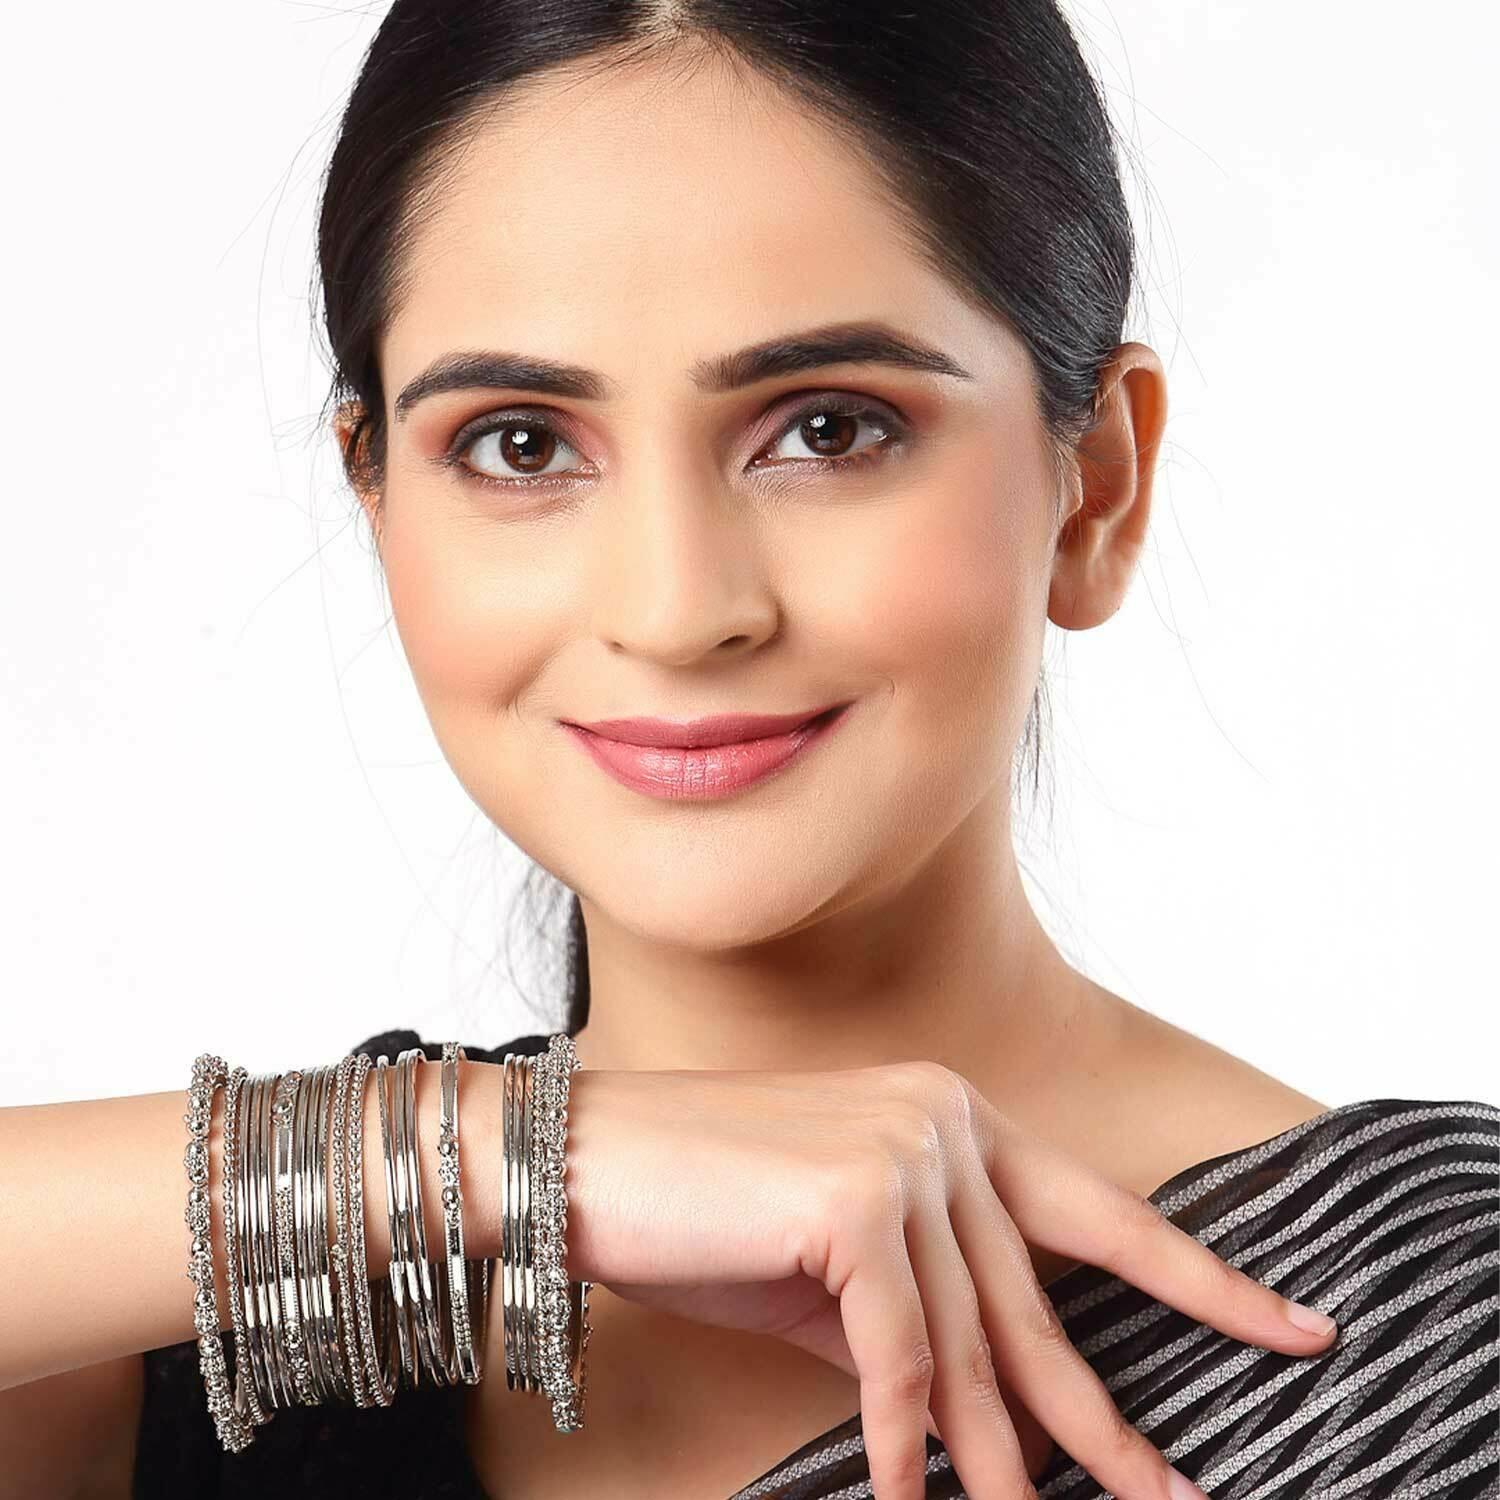
ZENEME Women Set of 40 Silver Tone Oxidised Textured Bangle
Type: Bangles
Brand: Zeneme
Price: Rs. 319
 ZENEME Fashion Jwellery, Set of 40 Silver Tone Oxidised Textured Bangle , Brass Metel Based Stylish Bangles, Best Emblish Design Fashion Jwellery.Disclaimer:Keep the jewellery away from direct heat, water, perfumes, deodorants and other strong chemicals as they may react with the metal or plating. Store the jewellry when not in use in a storage box or a cloth pouch to retain its shine.
Features: Silver Tone ,Oxidised ,Bangle ,Handcrafted Designer Fashion Bangles ,Emblish Design Bangles
Included: Set of 40 Silver Tone Oxidised Bangle